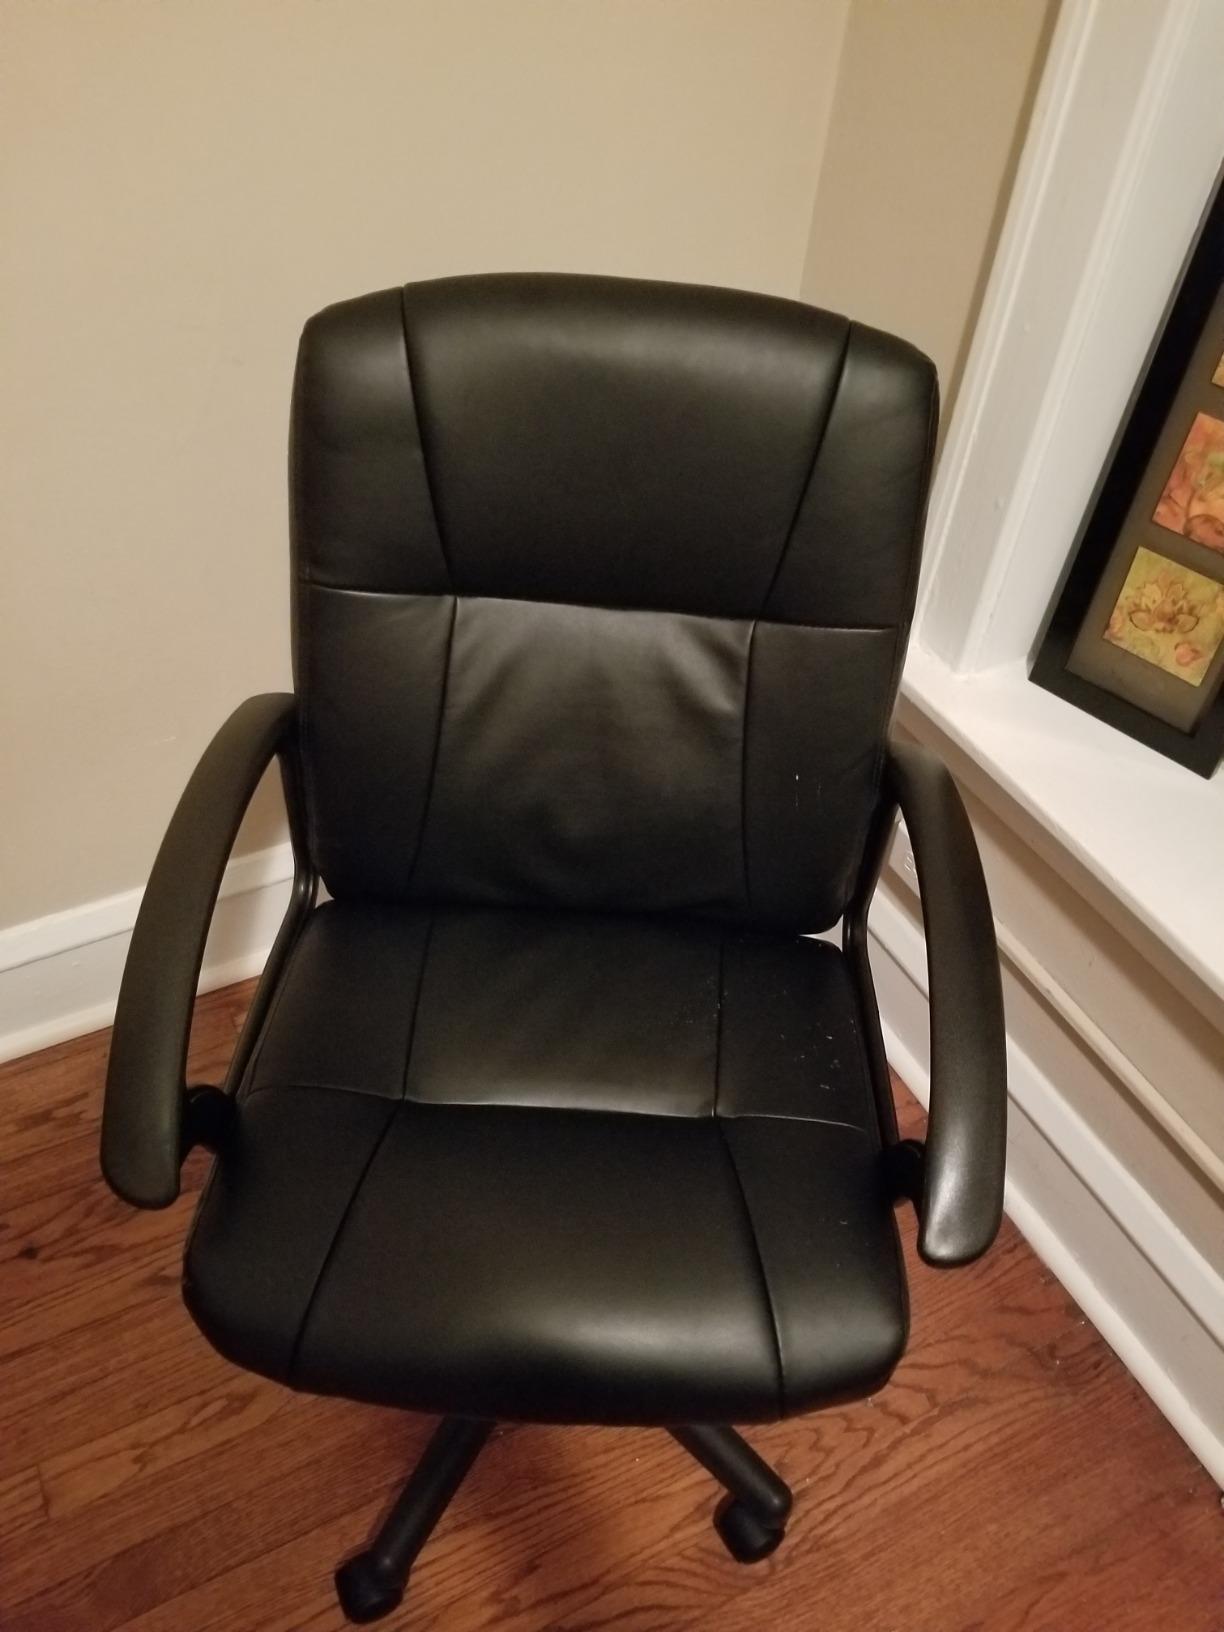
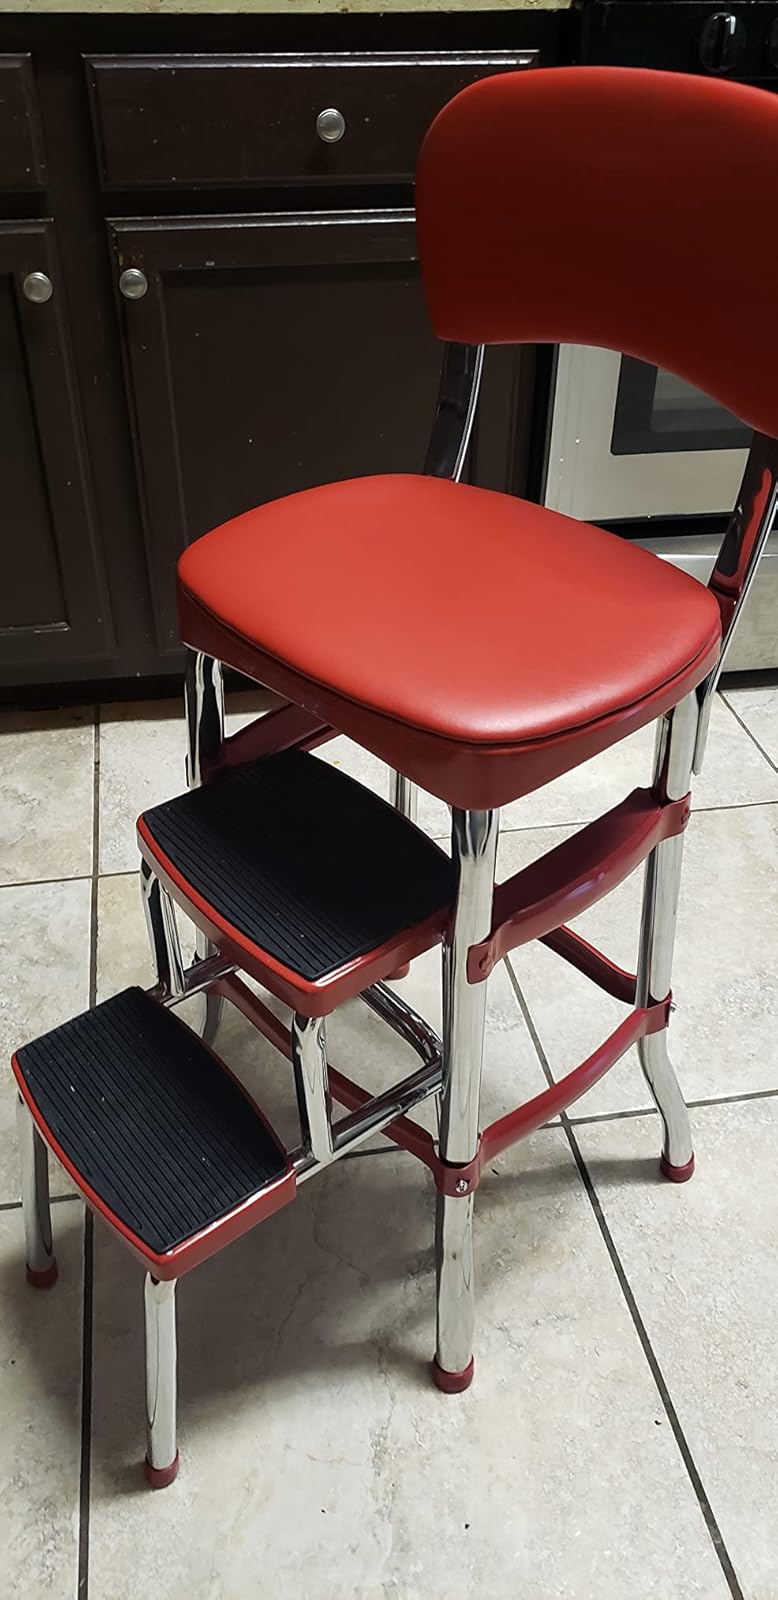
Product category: items_chair
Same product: no